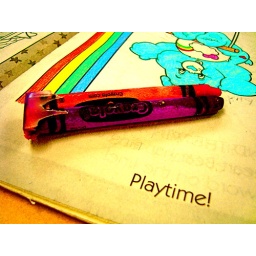
My crayons melted while sitting in the backseat of my car out in the sun. Thus: Art!